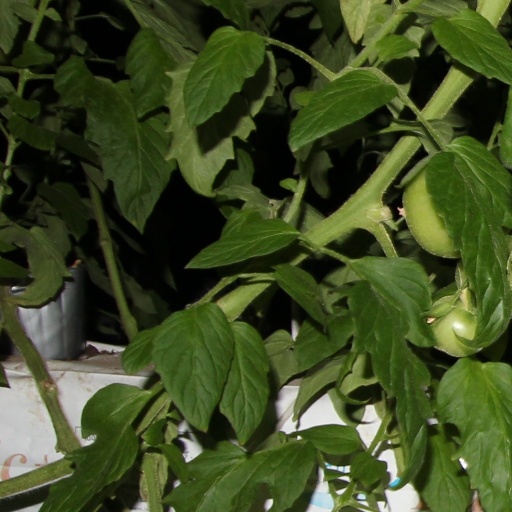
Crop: tomato